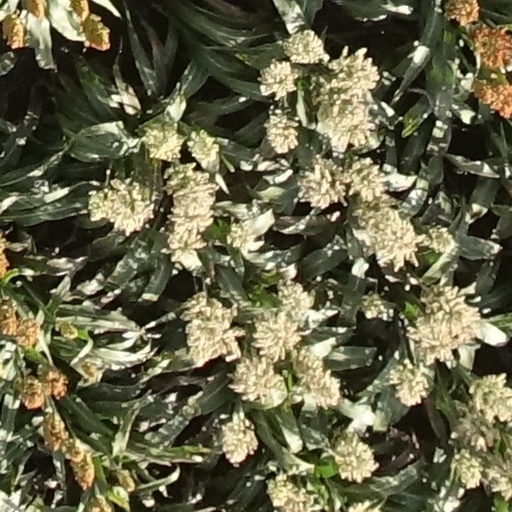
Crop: sorghum